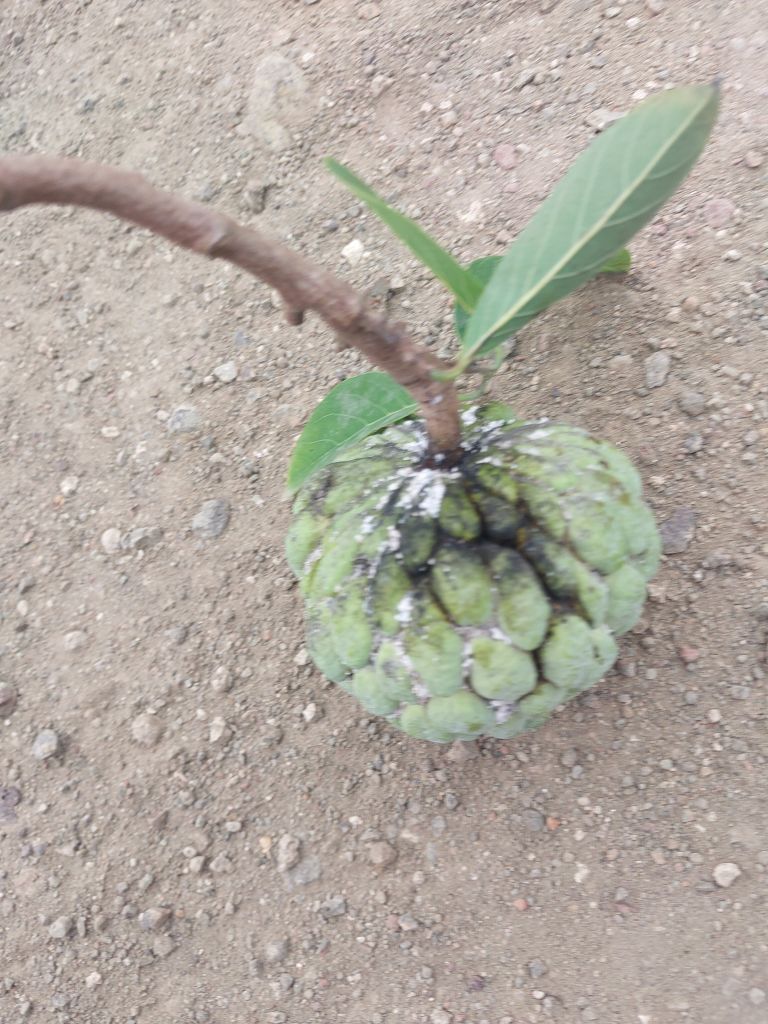
Disease label: Athracnose